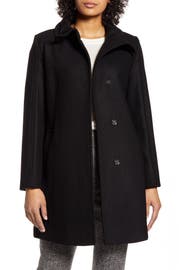
a snap front coat with the timeless appeal to see you through many season is tailored from warm woolly twill with a face flattering funnel collar